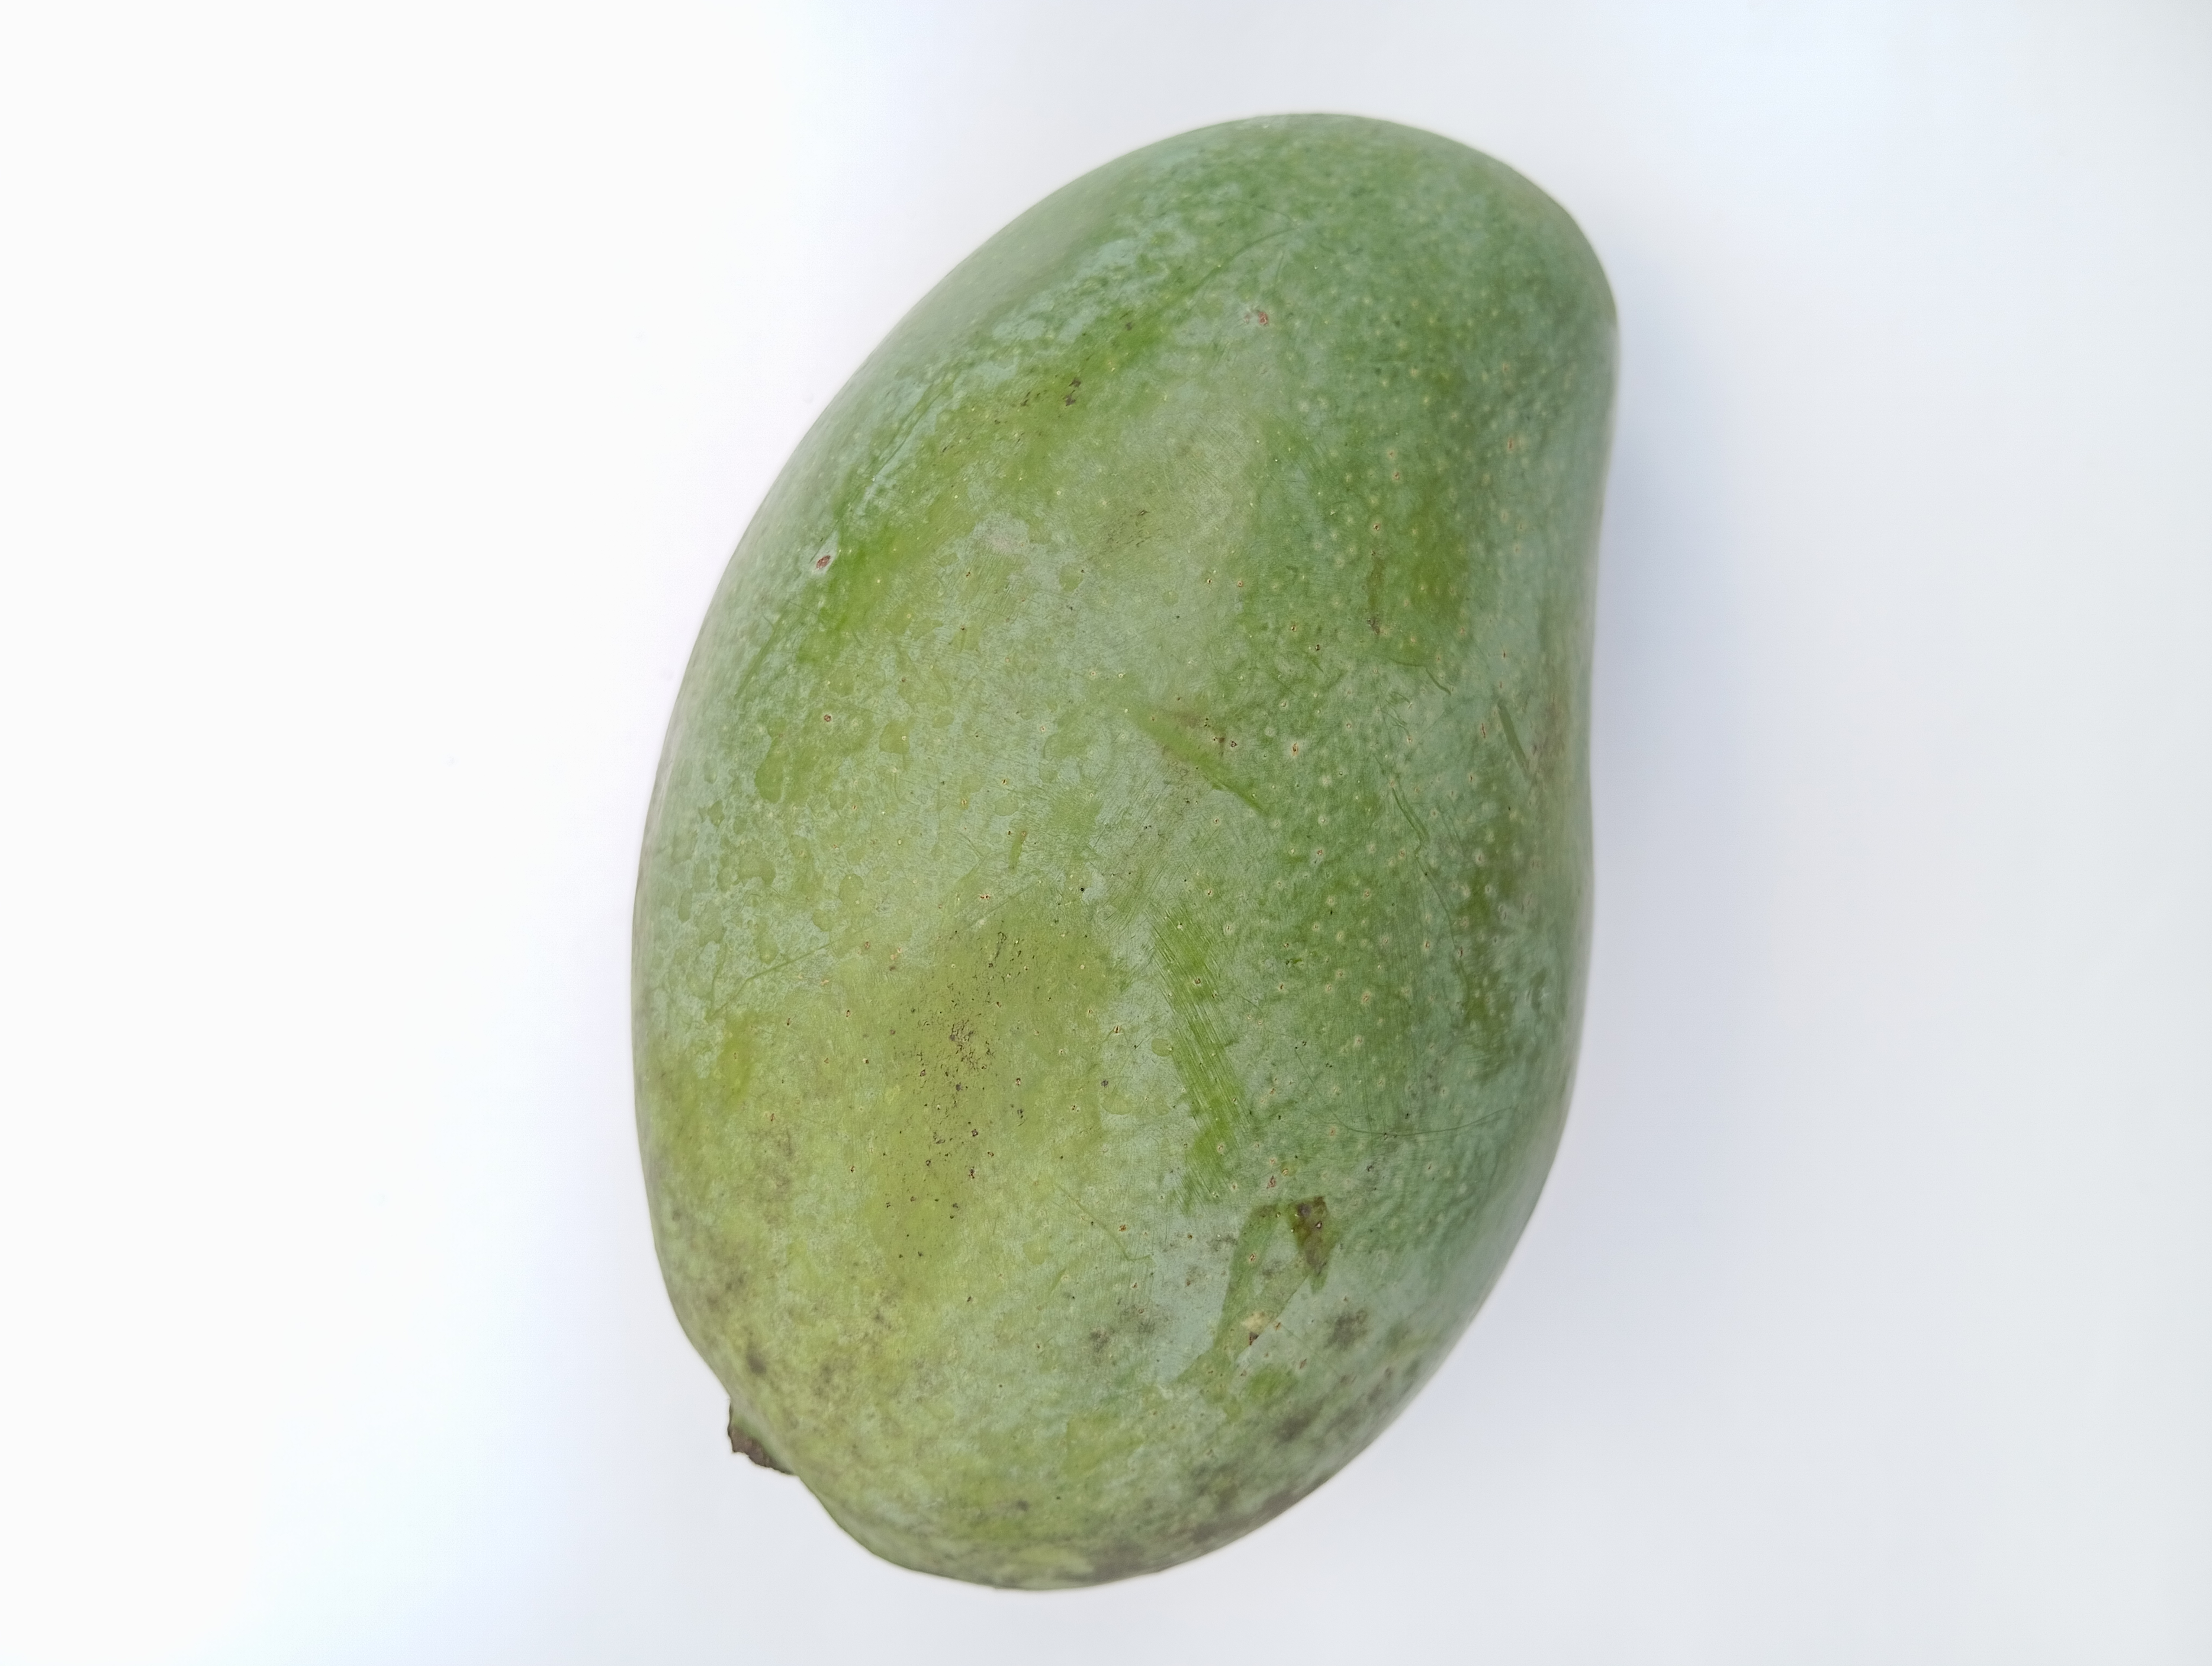
Mango variety: Amrapali